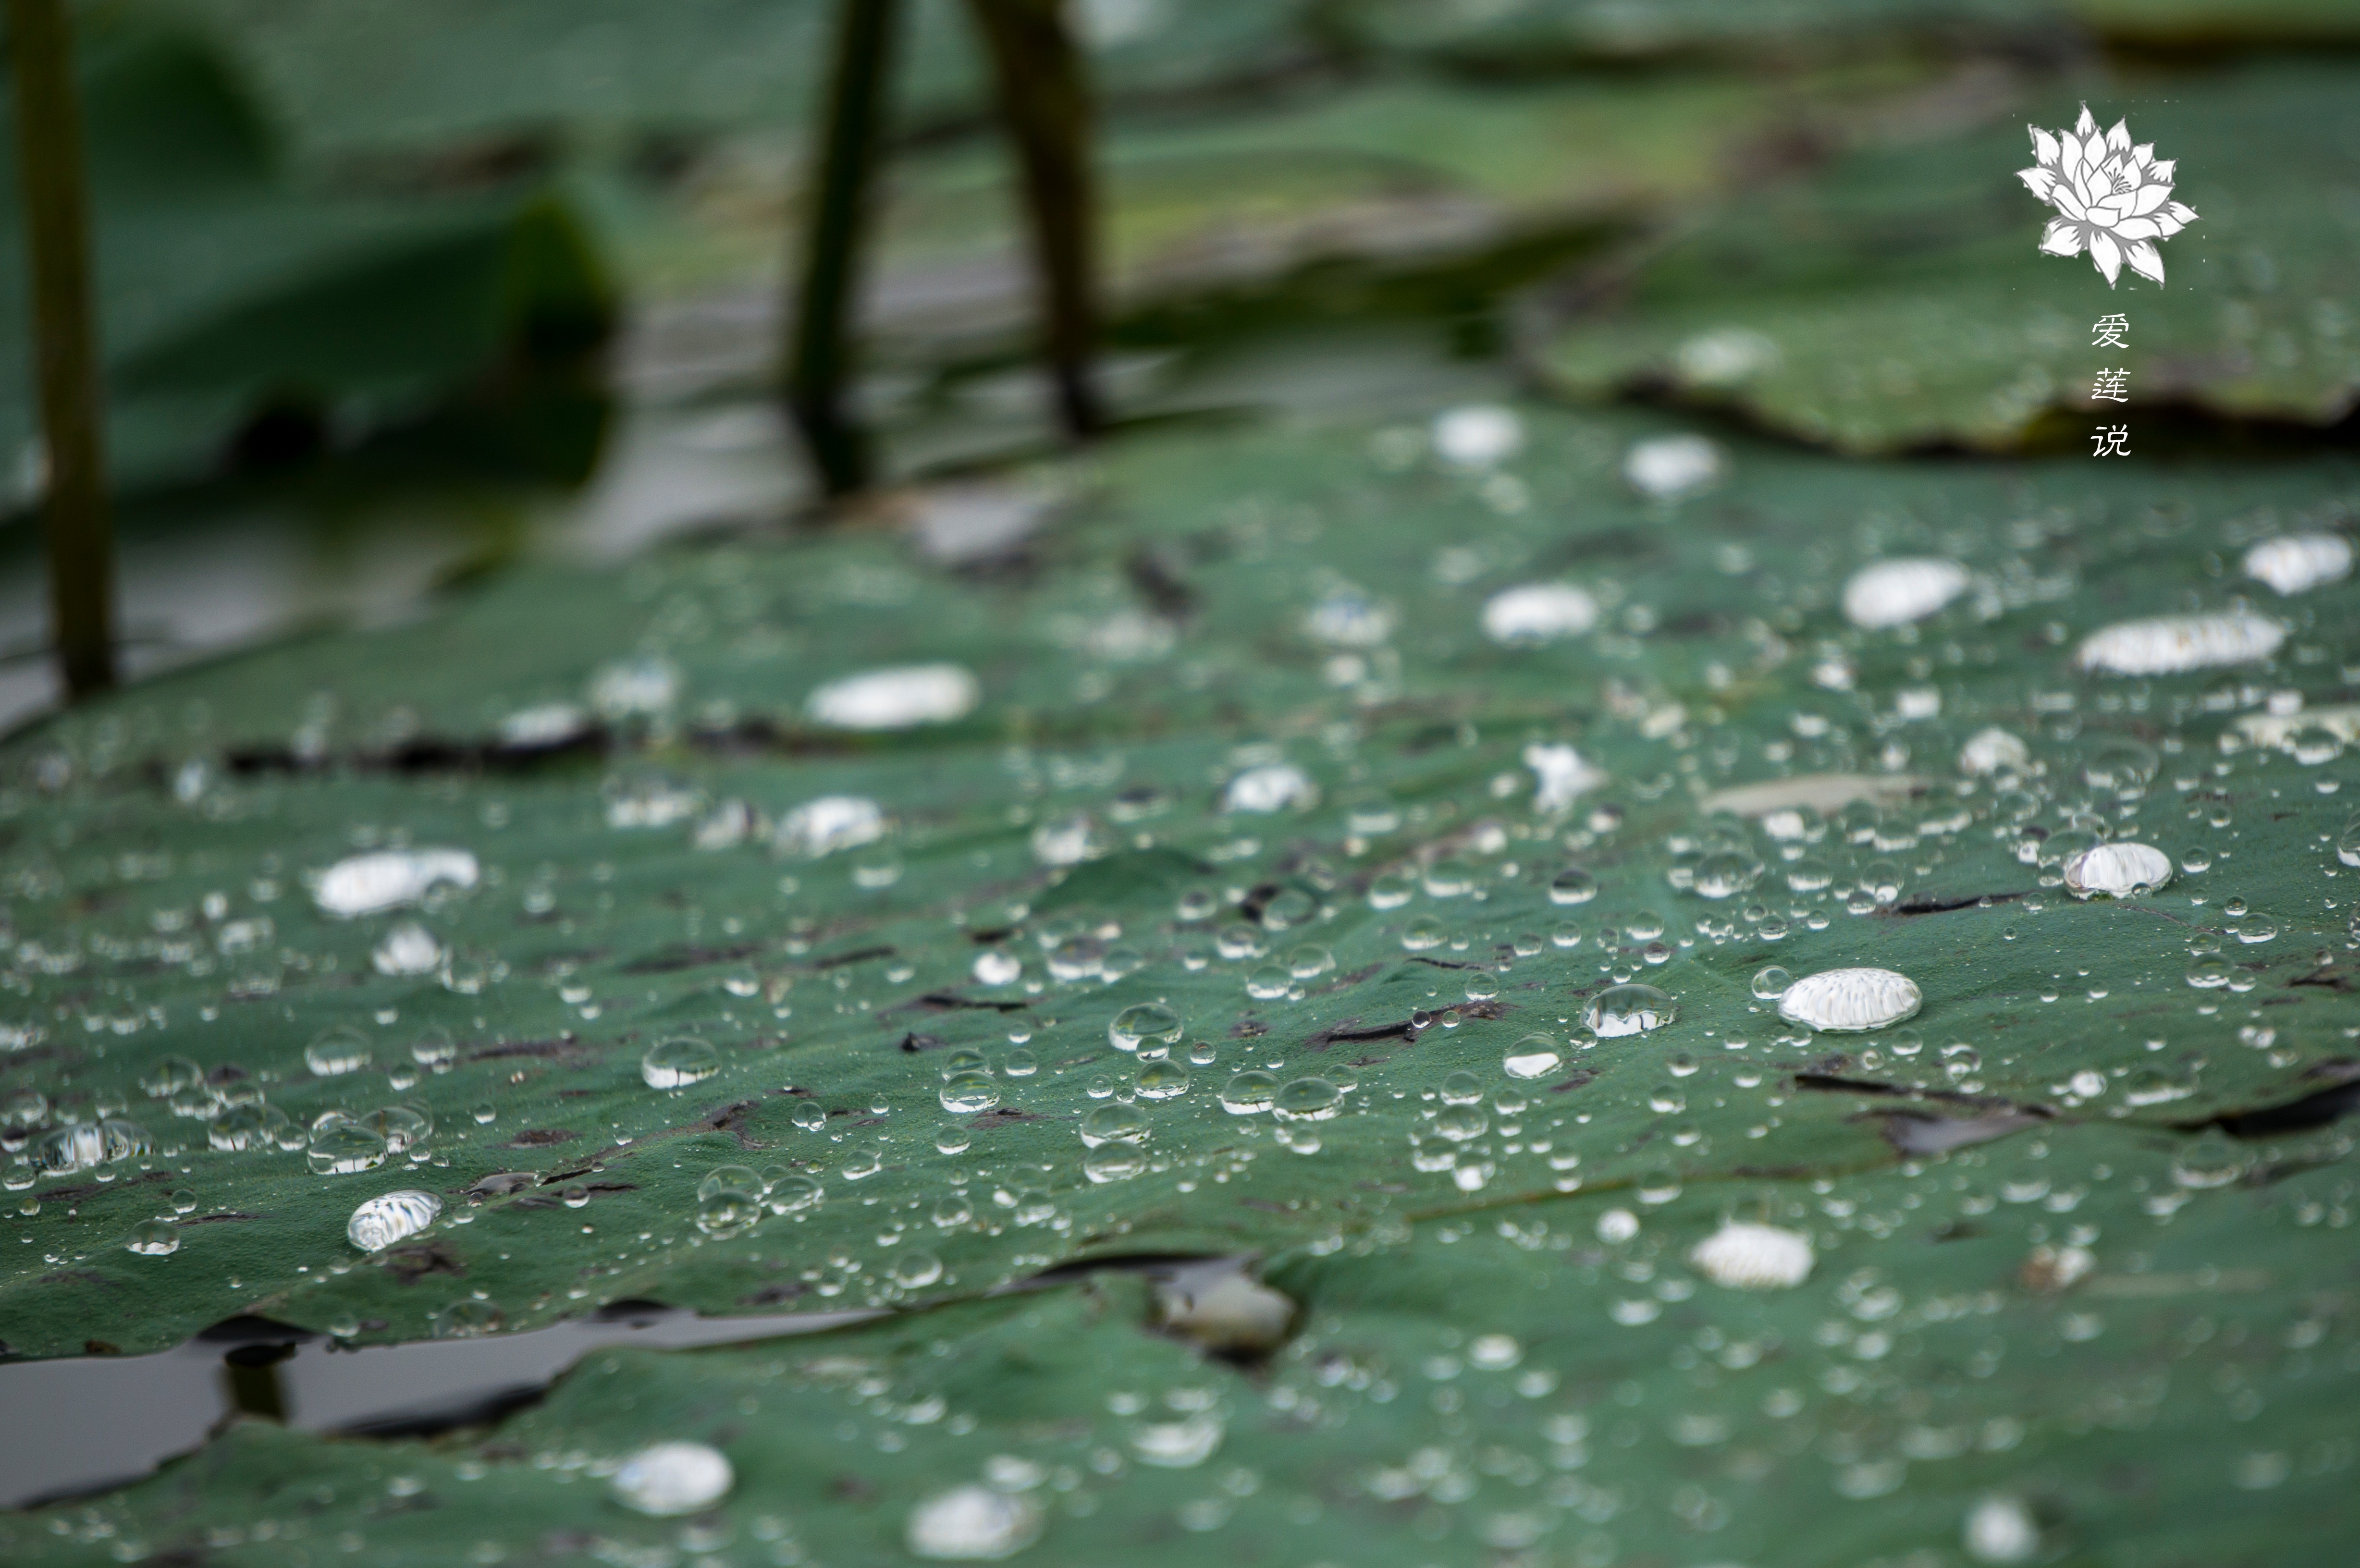
water, nature, grass, branch, plant, lawn, rain, leaf, flower, green, weather, soil, botany, flora, macro photography, plant stem